Porsche 356SL

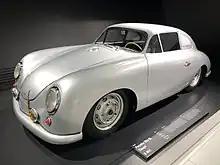
Porsche 356SL 356/2-059, Restored state at the Porsche Museum Stuttgart in 2022

356/2-056 is one of the four type 514 cars prepared for the 1951 Le Mans race. Final assembly was performed at Reutter. The history of this particular car is extensively documented and well deserved because it is the 1951 Le Mans class G winner (20th overall) with entry number #46. Based on recent photograph taken during the latest restoration, the chassis number was re-stamped to 356/2-063. This likely occurred just prior to the race when the original 063 car was crashed by a mechanic in a head-on collision on the Autobahn. This car was exported to U.S. November 1951 with chassis number 3002/A. Sold by Hoffman to John von Neumann (owner of Competition Motors in California). The car was modified into Roadster configuration mid 1952. Since then the car has been restored by Emory Motorsport into the 1951 Le Mans condition.